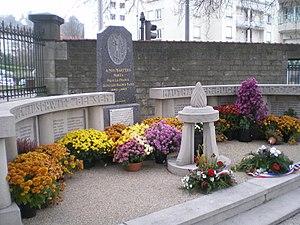
Mémorial
Besançon est riche des nombreuses fontaines et sculptures réparties dans différents quartiers de la ville. Aux sculptures décoratives et commémoratives s'ajoutent les fontaines dont les plus anciennes ont perdu leur rôle social pour devenir ornementales. Des cadrans solaires, fresques et trompe-l'œil décorent aujourd'hui façades et fenêtres.